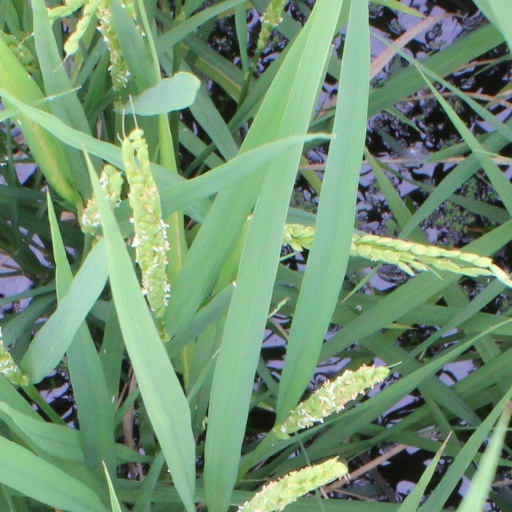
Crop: rice